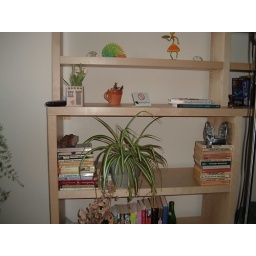
I carried this spider plant from home in my carry-on, wrapped in newspaper. It was tiny then.